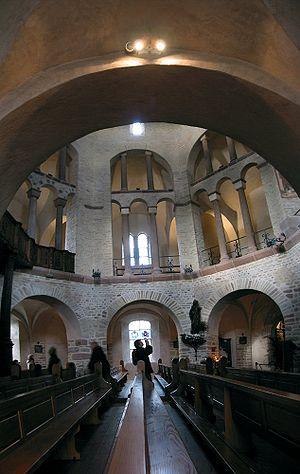
Le palais d’Aix-la-Chapelle était un ensemble de bâtiments résidentiels, politiques et religieux choisi par Charlemagne pour être le centre du pouvoir carolingien. Le palais était situé dans la ville actuelle d’Aix-la-Chapelle qui se trouve à l'ouest de l’Allemagne, dans le Land de Rhénanie-du-Nord-Westphalie. On sait que le gros œuvre était terminé en 798 et que la chapelle fut consacrée en 805, mais les travaux continuèrent jusqu’à la mort de Charlemagne en 814. C’est Eudes de Metz qui dessina les plans du palais qui s’inscrivait dans le programme de rénovation du royaume voulue par le souverain. La majeure partie du palais a été détruite, mais il subsiste la chapelle palatiale qui est considérée comme une richesse de l’architecture carolingienne et un beau témoin de la Renaissance carolingienne.